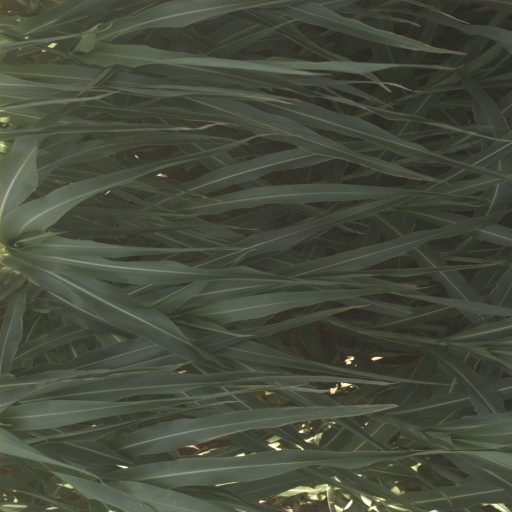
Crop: sorghum